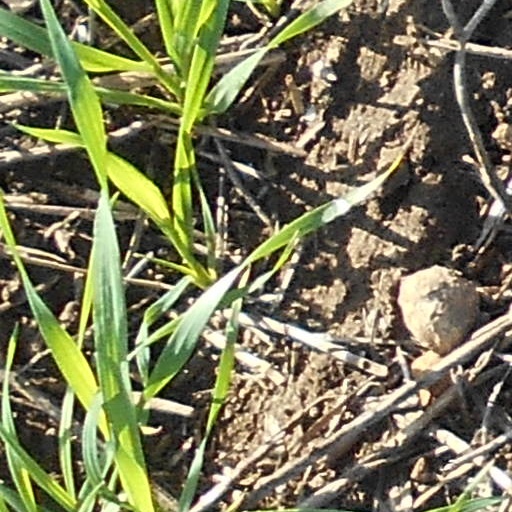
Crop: wheat